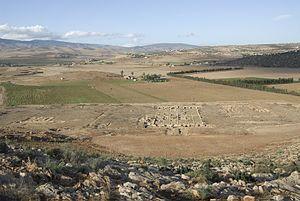
Chemtou ou Chimtou est un site antique du Nord-Ouest de la Tunisie où se trouvent les ruines de Simitthu, cité rattachée à la province d'Afrique proconsulaire à l'époque romaine.